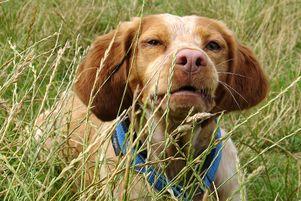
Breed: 232-n000076-Brittany_spaniel